H-Bahn

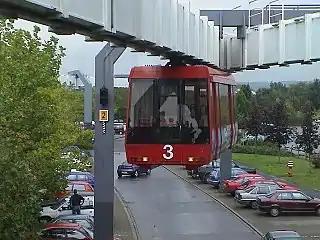
H-Bahn Dortmund

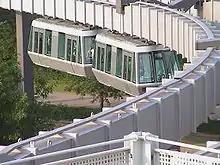
Skytrain Düsseldorf Airport

The H-Bahn (abbreviation for , German for 'hanging railway') in Dortmund and Düsseldorf (there known as "Sky train") is a driverless passenger suspension railway system. The system was developed by Siemens, who call the project SIPEM (SIemens PEople Mover).